Portuguese Air Force

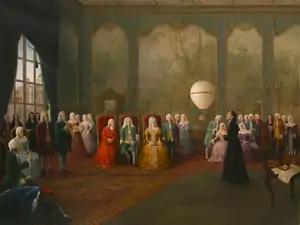
Bartolomeu de Gusmão presenting his invention to the court of John V of Portugal

Portugal was directly linked with the history of aeronautics since its early beginnings. In 1709, the Portuguese priest Bartolomeu de Gusmão requested a patent for a device to move through the air, which consisted of a kind of hot air balloon. The patent was granted on 19 April 1709 and small scale models of this device were tested with success on several occasions, including before the court of King John V of Portugal. Accordingly, with some opinions, a real scale device would have performed a crewed flight over the city of Lisbon, taking off from the São Jorge Castle and landing at the Cotovia Hill. This may have been the first manned flight in history.